World War II by country

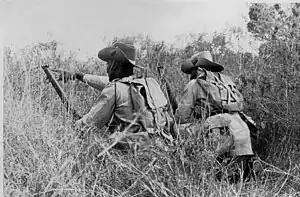

Hong Kong had been a British colony for a century. Japan occupied the city after the grueling Battle of Hong Kong, which ended on Christmas Day of 1941. The Japanese turned many healthcare facilities into field hospitals to help injured soldiers returning from the Pacific theater. Strict food rations were also enforced, and to keep the rations low, many citizens were deported to China. By the end of the war Hong Kong's population had fallen from 1,500,000 to a mere 600,000. The United States Navy carried out air raids on Hong Kong for three years while the Royal Australian Navy lay mines nearby, but the city remained in Japanese hands until after the Surrender of Japan in 1945. A group of cruisers led by arrived at Hong Kong on 30 August to retake it for Britain; the Japanese formally surrendered on 16 September.